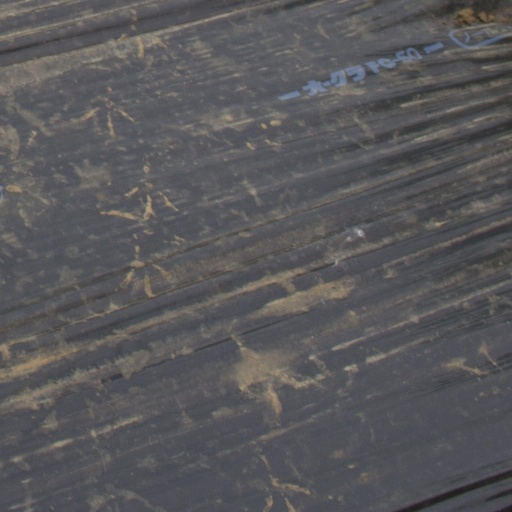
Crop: Jerusalem artichoke